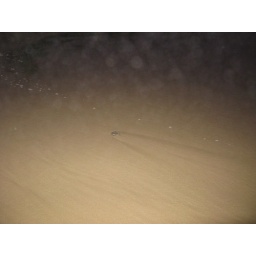
OCT '08. A week at on the beach in Mexico rescuing turtles with my nieces and their parents.